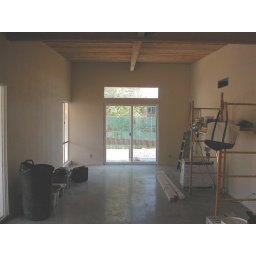
in progress- ceilings sand blasted. concrete floors polished. sliding door and window installed